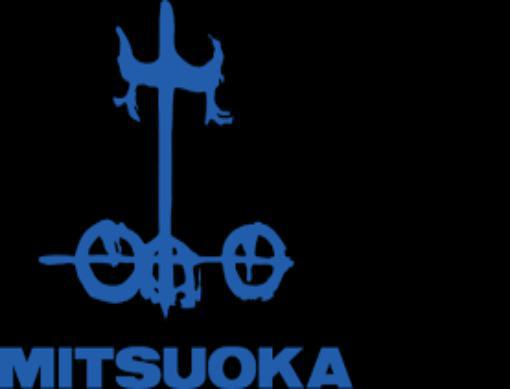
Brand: mitsuoka-1
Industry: Transportation